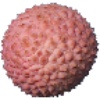
Label: Lychee 1